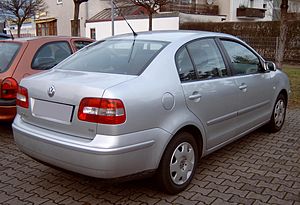
Volkswagen Polo IV / Polo (type 9N1, 2001−2005) / Modelvarianter / Polo Limousine (type 9N2)
Polo Limousine (2003–2005)
Volkswagen Polo IV er fjerde generation af minibilen Polo fra Volkswagen i Wolfsburg. Den afløste Polo III i november 2001, og blev i maj 2009 afløst af Polo V. I foråret 2005 blev der præsenteret en model, der udseendemæssigt havde fået et betydeligt facelift, men som teknisk var uforandret.